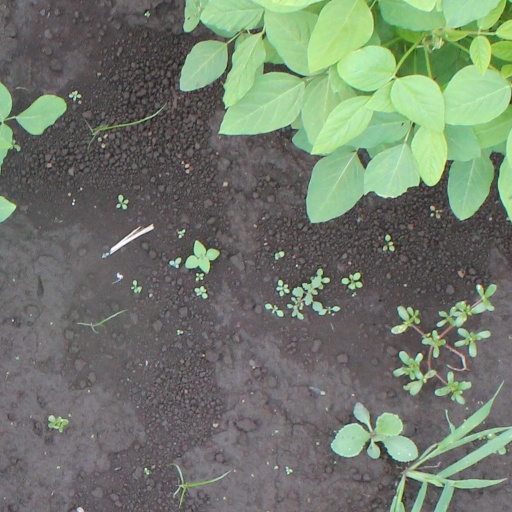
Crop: soybean